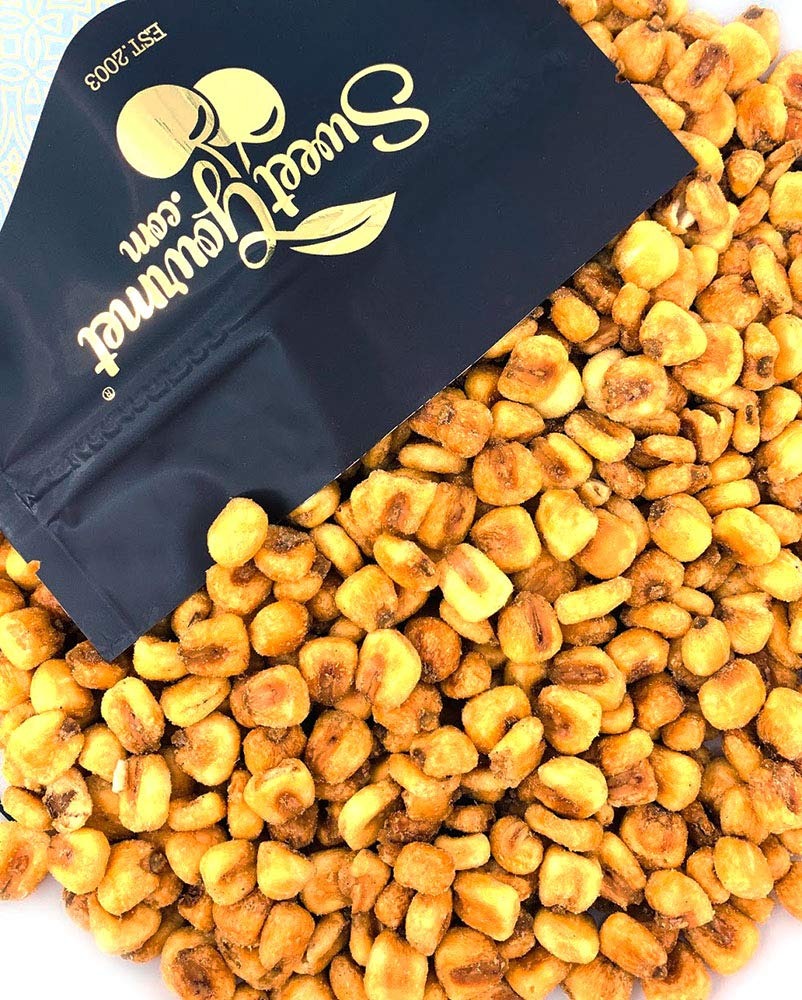
Item Name: SweetGourmet Toasted Corn Nuts | Bulk Original Crunchy Corn Kernels | 2 Pounds
Bullet Point 1: Whole corn kernels are soaked in water, then roasted and lightly salted to create a crunchy, tasty munchie.
Bullet Point 2: Net Wt.: 2lb (32oz). Approximately 500 pieces per pound.
Bullet Point 3: Country of origin: United States. Distributed and Repackaged by SweetGourmet PA 19440
Bullet Point 4: Toasted corn is a crunchy and salty bite sized snack that is sure to become a family favorite! Try popping each kernel into your mouth one by one or enjoy them by the handful.
Product Description: Toasted corn is a crunchy and salty bite sized snack that is sure to become a family favorite! Try popping each kernel into your mouth one by one or enjoy them by the handful.
Value: 32.0
Unit: Ounce

Price: 20.29